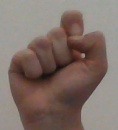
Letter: fa